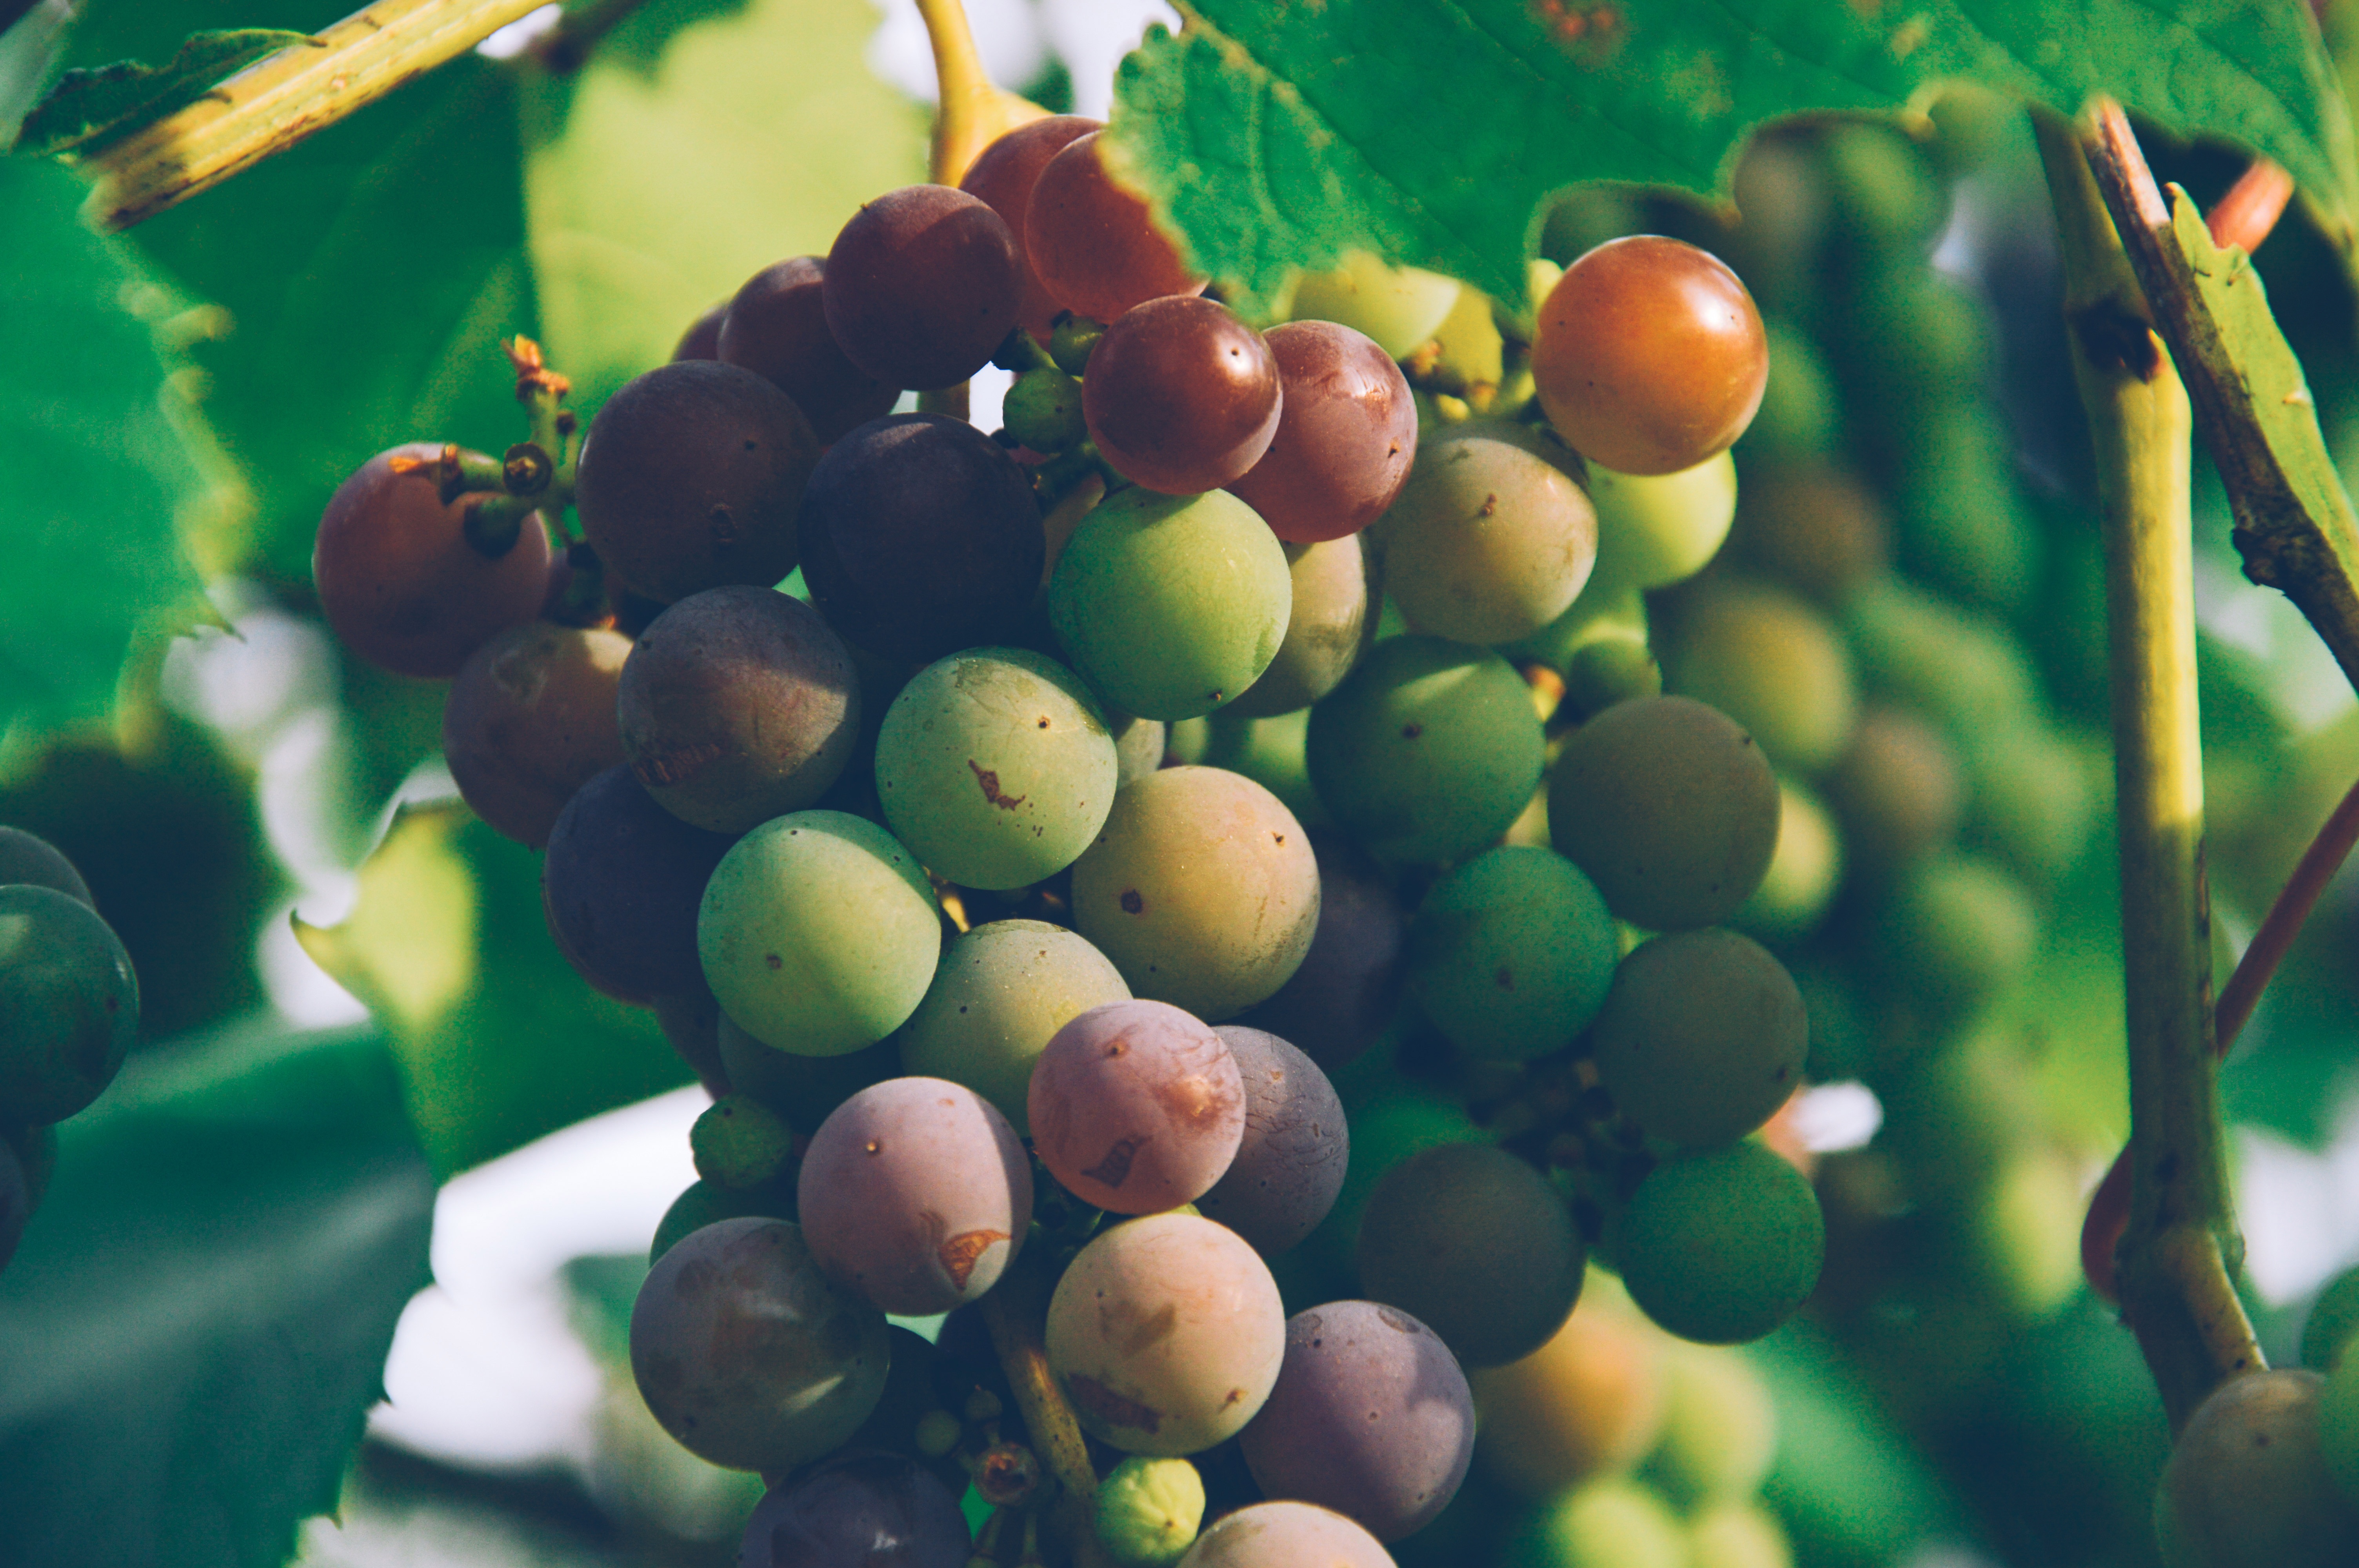
nature, branch, plant, grape, fruit, leaf, flower, food, green, produce, botany, agriculture, healthy, flora, vines, shrub, grapes, fruits, macro photography, flowering plant, vitis, land plant, grapevine family